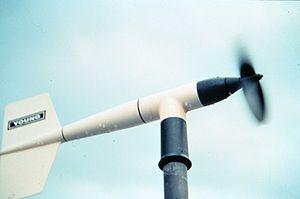
Un anémomètre est un terme du XVIIIᵉ siècle, composé du préfixe « anémo » et du suffixe « mètre ». Il s'agit donc d'un appareil permettant de mesurer la vitesse ou la pression du vent. Il en existe plusieurs variantes qui peuvent être regroupées en deux types principaux : à mesure du déplacement de l'air et à variation de pression causé par ce mouvement. Les anémomètres sont le plus souvent disposés sur un pylône baptisé mât anémométrique, dont la hauteur dépend à la fois de la nature du site d'observation et de l'objectif des mesures.